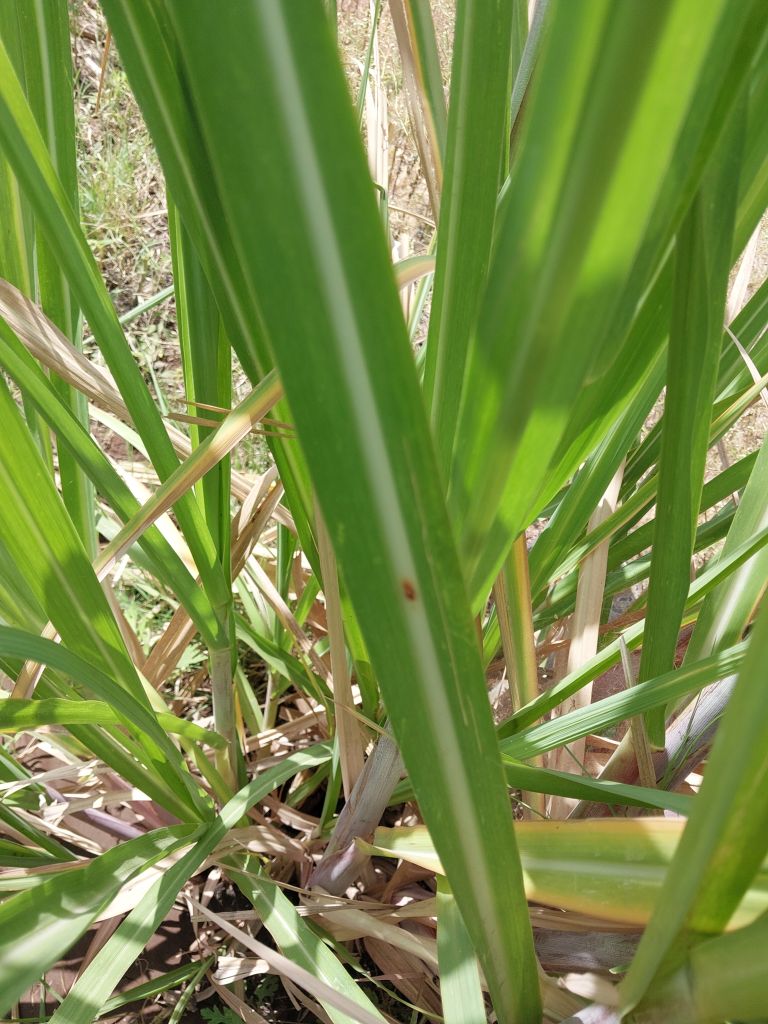
Label: Brown Spot